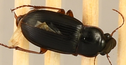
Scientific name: Harpalus paratus
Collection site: North Sterling NEON (STER), plot STER_033